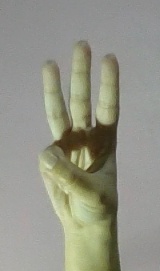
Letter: thaa